Lee Teng-hui

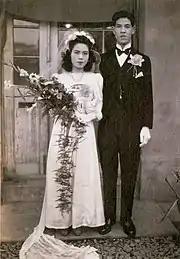
Newlyweds Lee Teng-hui and Tseng Wen-hui in front of a National Taiwan University dormitory

In the spring of 1946, Lee left Japan, returning to Taiwan in March on an American liberty ship. With the Retrocession of Taiwan transferring governance of the island to the Republic of China, the mainland Ministry of Education allowed all Taiwanese students previously enrolled in the Imperial Universities to enroll at National Taiwan University (NTU; previously Taihoku Imperial University), which Lee did, joining the university's Department of Agricultural Economics as one of its only two students. He had two professors, one of whom was Hsu Ching-chung, who later served as vice premier. Also at this time, Lee began reading deeper into Chinese literature, especially the works of Hu Shih, Guo Moruo, and Lu Xun. His worldview was also influenced by reading Fyodor Dostoevsky's "The Idiot". He continued an interest in Marxism, joining a Marxist study club at NTU and writing his undergraduate thesis, "A Study of the Problems of Taiwan’s Agricultural Labor," by applying Marxist class struggle and surplus labour theories. He briefly joined the Chinese Communist Party (CCP) twice—once in September 1946 and again in either October or November 1947—but withdrew his membership both times.